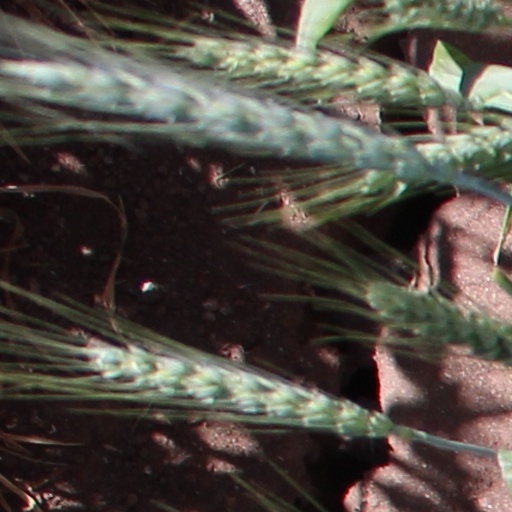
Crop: wheat